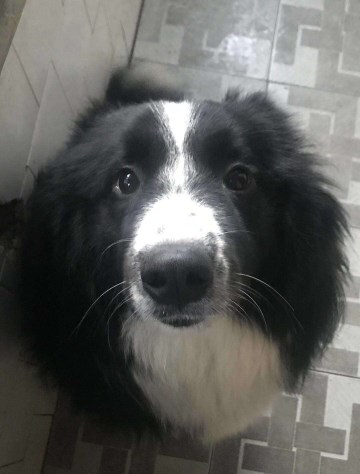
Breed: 2594-n000109-Border_collie